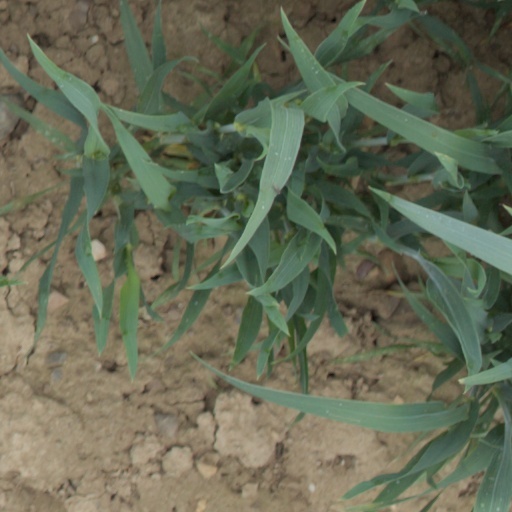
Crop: wheat